At Eternity's Gate (film)

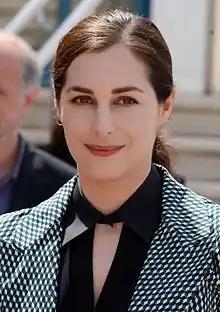
Amira Casar portrayed Johanna van Gogh-Bonger, van Gogh's brother's wife who translated letters between the brothers after Vincent's death

In May 2017, Schnabel announced that he would direct a film about the painter Vincent van Gogh, with Willem Dafoe cast in the role. For the film, Schnabel adapts Naifeh and Smith's theory that van Gogh died through the mischief of others rather than by suicide as the premise for the screenplay of the film. The film is dedicated to the Tunisian fashion designer Azzedine Alaïa.